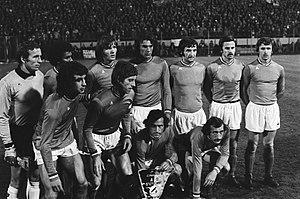
Jean-Michel Larqué, né le 8 septembre 1947 à Bizanos, est un footballeur français qui évolue principalement au poste de milieu de terrain de la fin des années 1960 jusqu'au début des années 1980, reconverti en journaliste.
L'Association sportive de Saint-Étienne, abrégée en AS Saint-Étienne est un club de football français fondé en 1933 par le groupe de grande distribution Casino.
Robert Herbin, né le 30 mars 1939 dans le 19ᵉ arrondissement de Paris et mort le 27 avril 2020 à Saint-Étienne, est un joueur international français reconverti entraîneur de football.